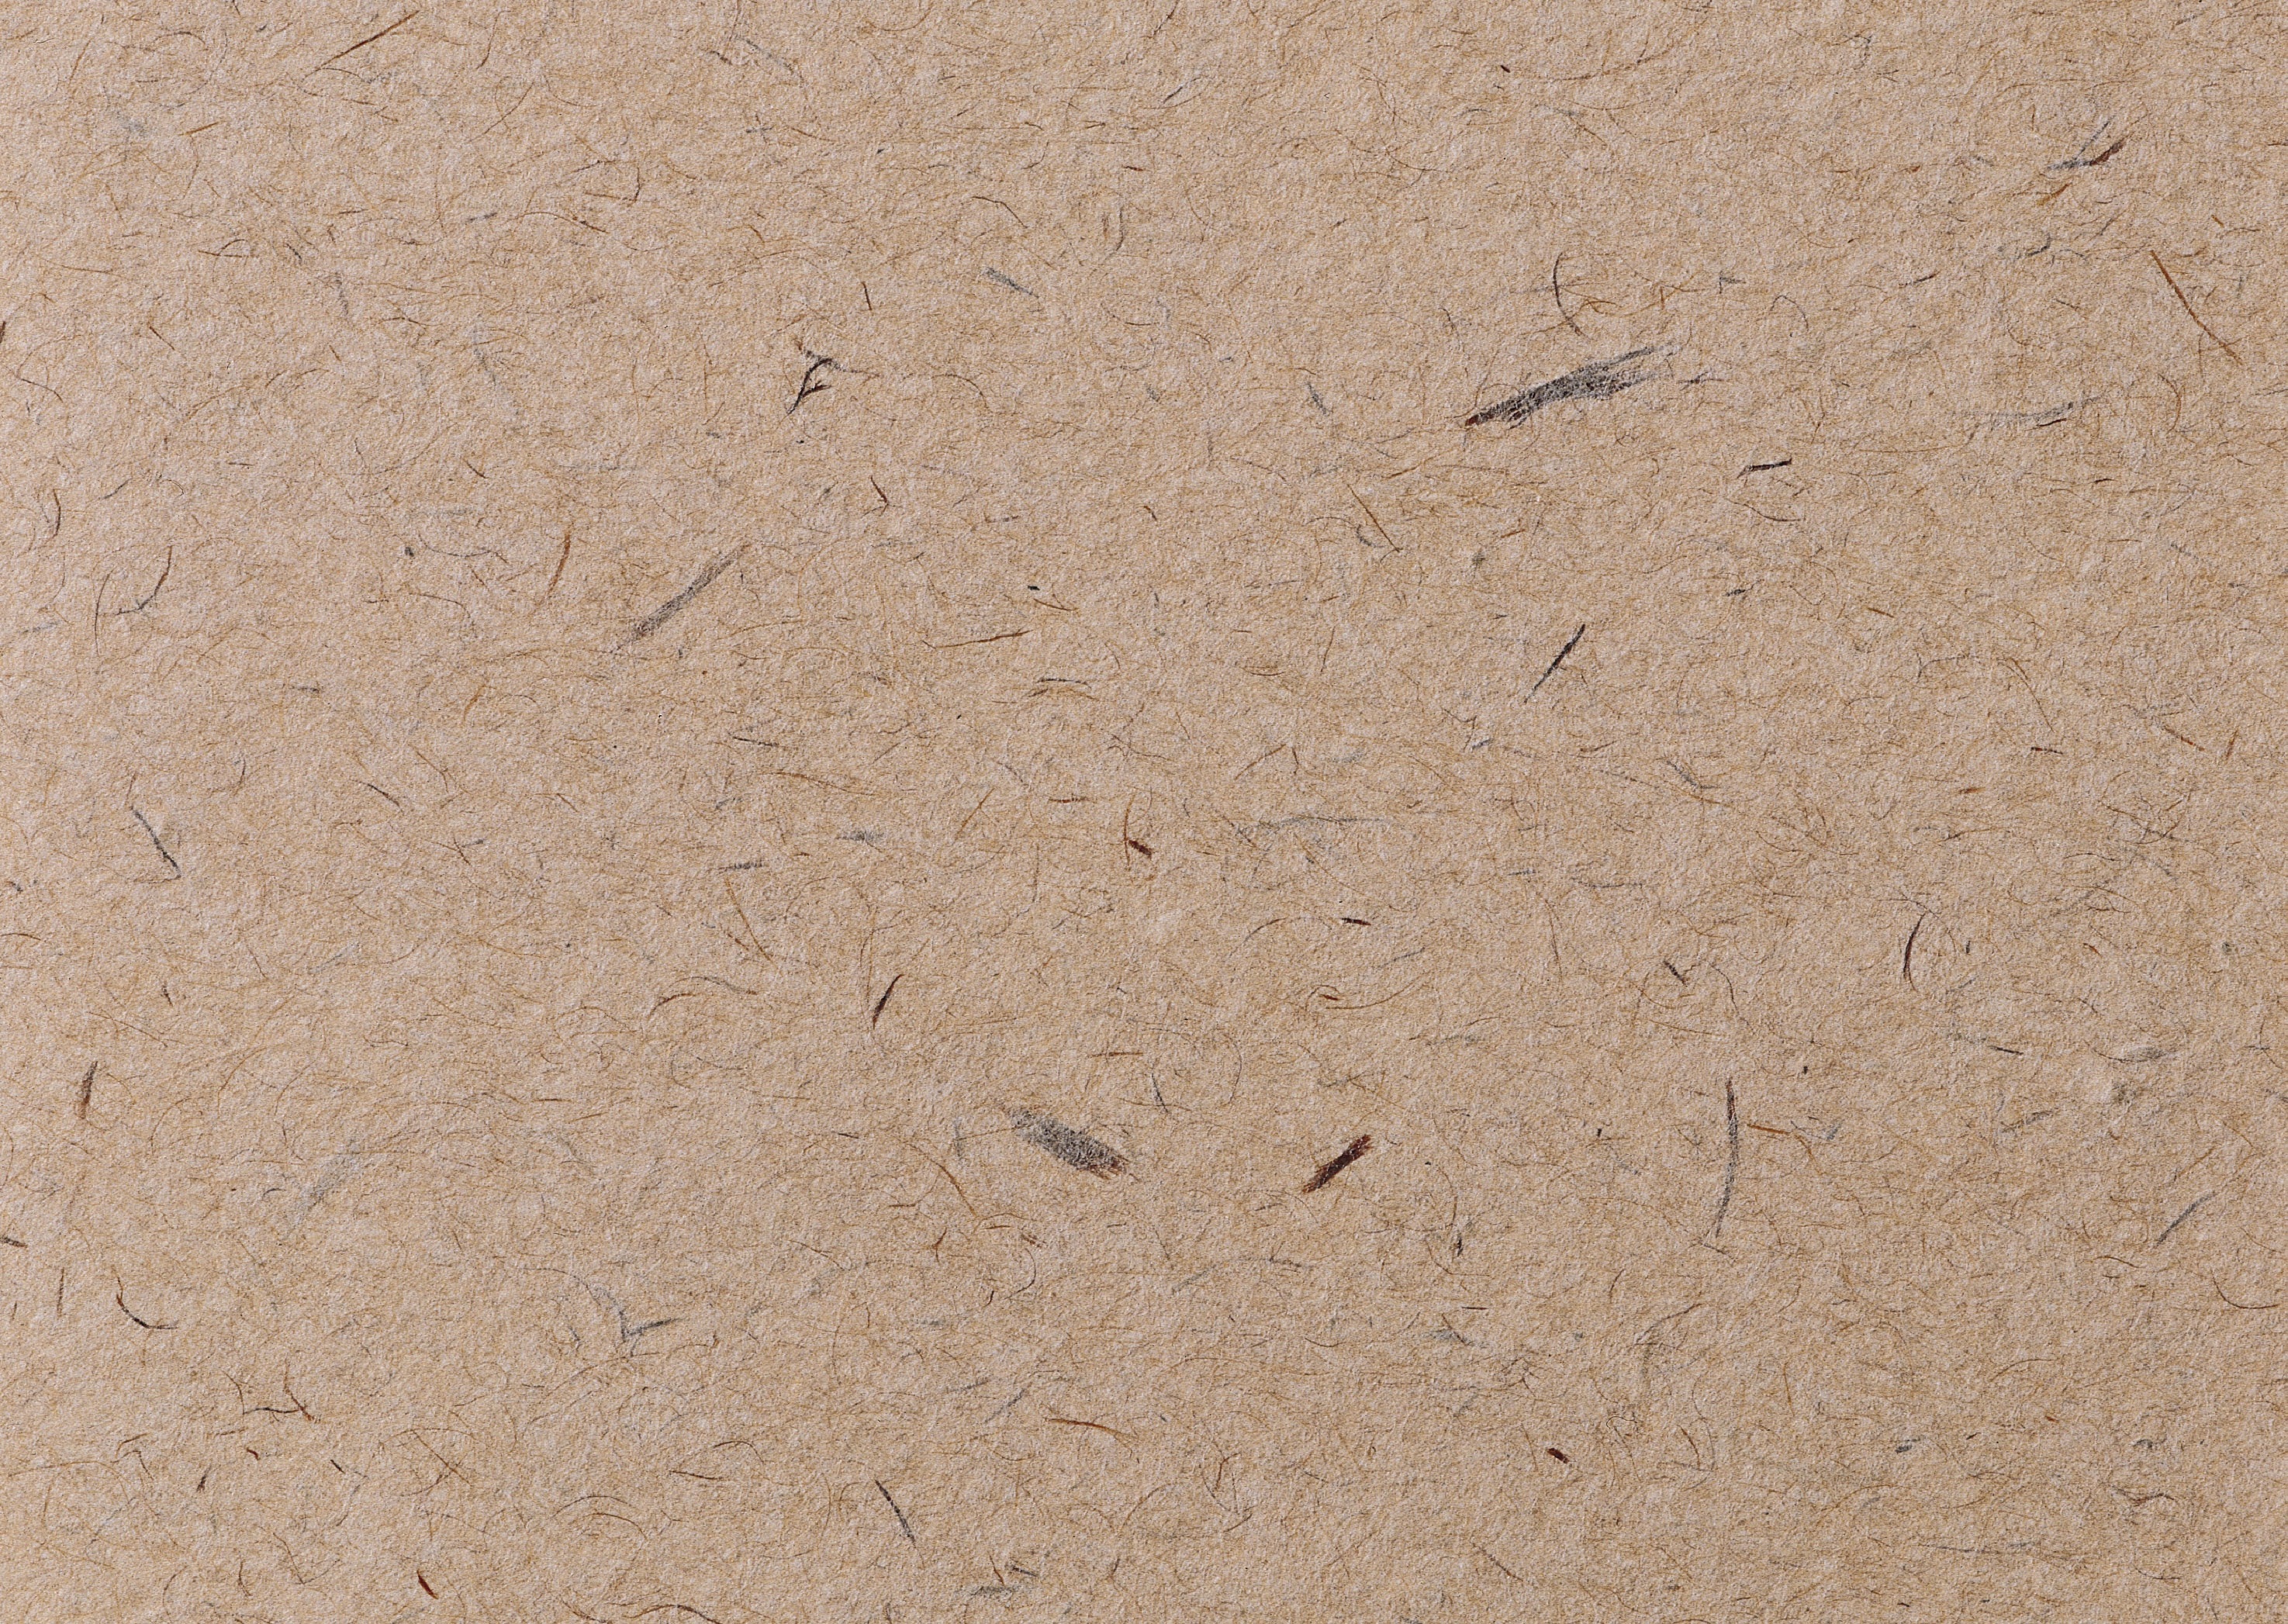
sand, wood, texture, floor, brown, soil, tile, paper, material, background, plaster, flooring, laminate flooring